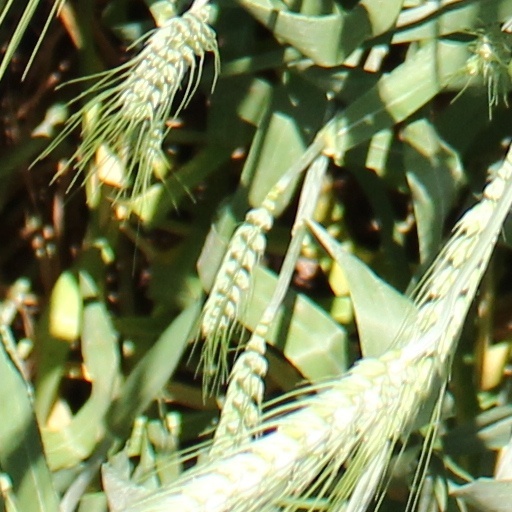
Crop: wheat